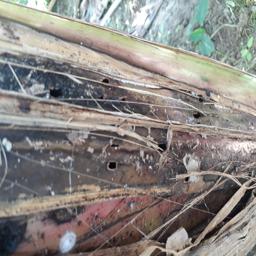
Label: BACTERIAL SOFT ROT